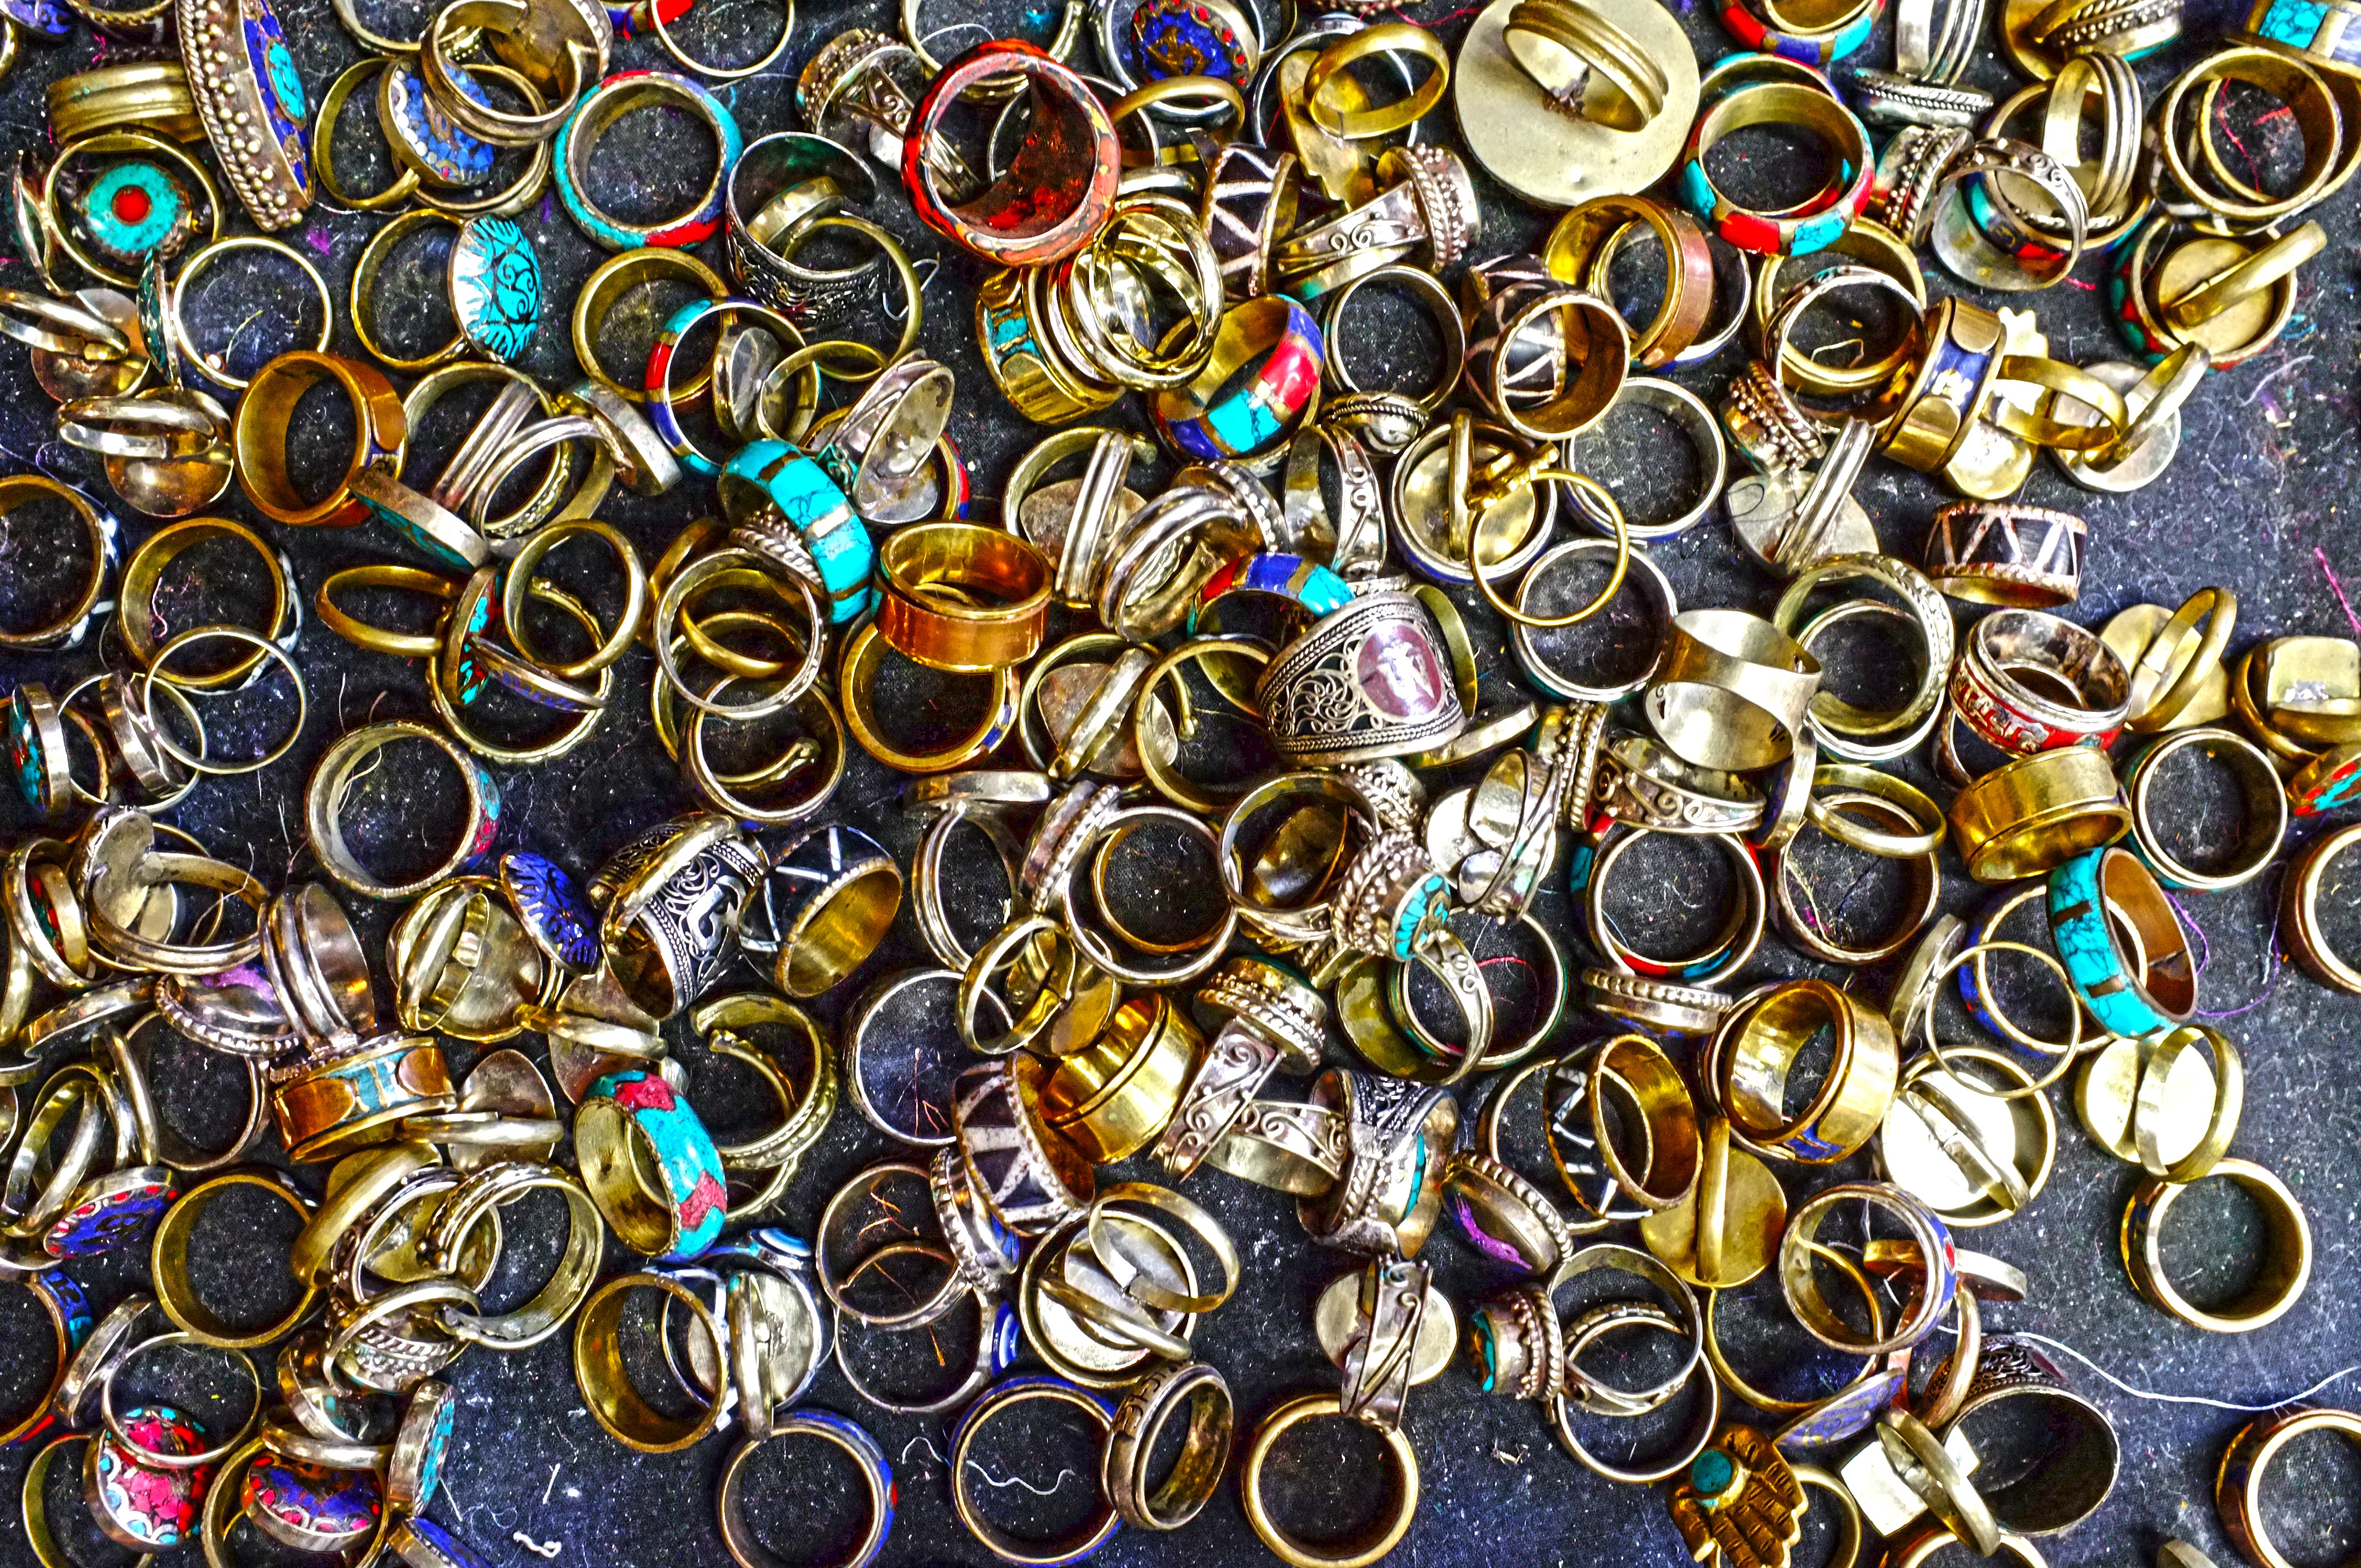
glass, color, bead, material, circle, jewellery, art, scrap, fashion accessory